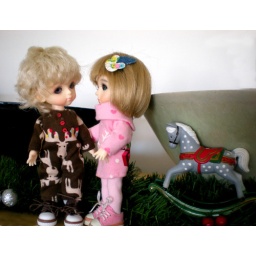
Here brother and sister with the same shoes in different colours : very cute !